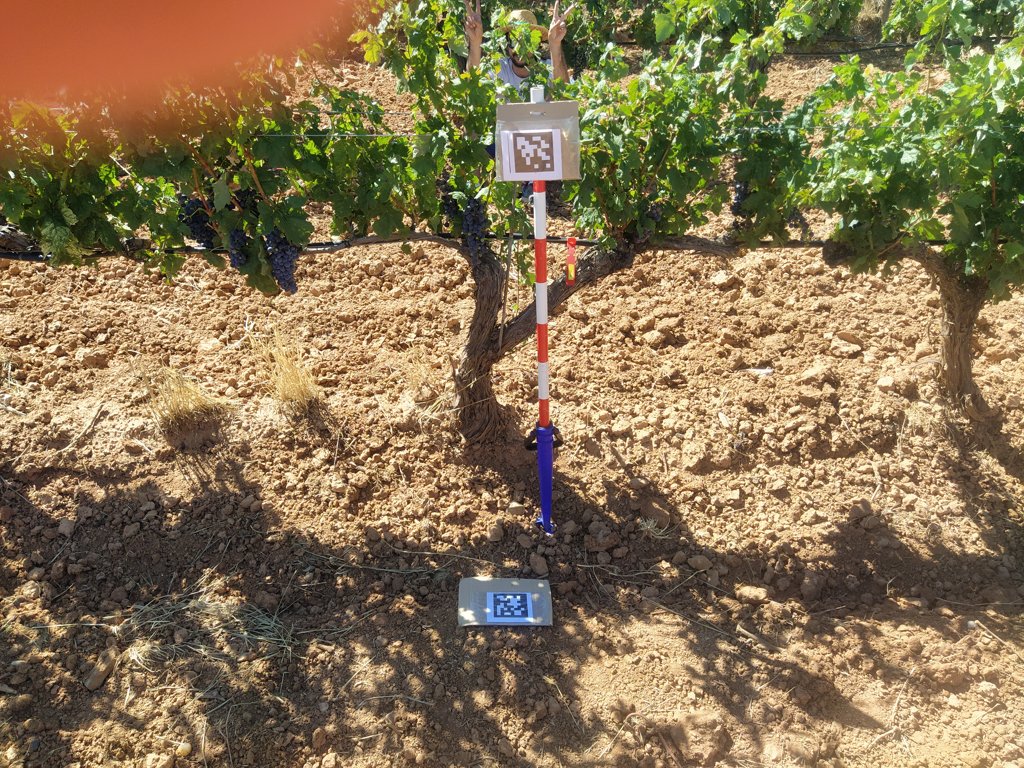
Berries visible: 251
Grape clusters: 8